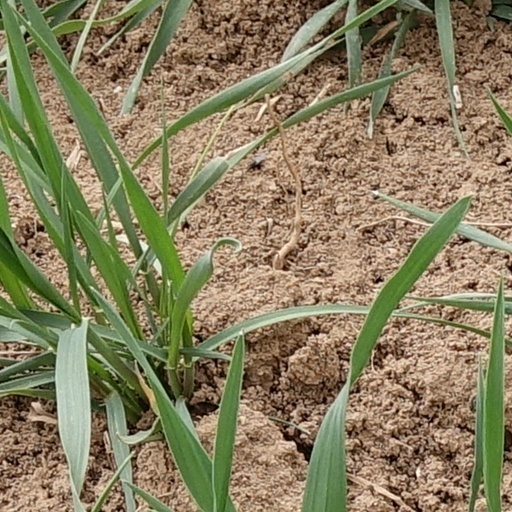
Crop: wheat